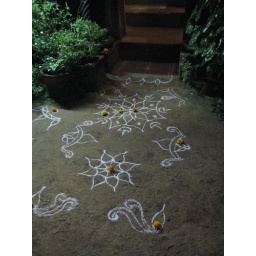
Vacation! The decorated path outside a Kathakatli (the local art-dance-music form) theater house in Kochi, India.